History of wood carving

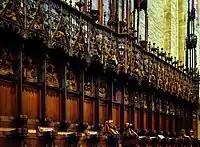
Choir stalls in the Ulm Münster by Jörg Syrlin t.E. (ca. 1470)

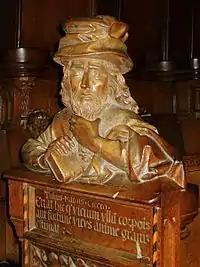
Bust of Cicero by Jörg Syrlin t.E., in the Ulm Münster

In the 15th century, choir stalls with their canopies continued to increase in magnificence. Manchester cathedral (middle of 15th century) and Henry VII chapel in Westminster Abbey (early 16th) are good examples of the fashion of massing ~7~7 pinnacles and canopies; a custom which hardly compares with the more simple beauty of the 14th-century work of Ely cathedral. The stalls of Amiens cathedral were perhaps the finest in the world at the beginning of the 16th century. The cresting employed, though common on the Continent, is of a kind hardly known in England, consisting as it does of arches springing from arches, and decorated with crockets and finials. The tabernacle work over the end seats, with its pinnacles and flying buttresses, stretches up towards the roof in tapering lines of the utmost delicacy. The choir stalls (the work of Jörg Syrlin the Elder) in Ulm Minster are among the finest produced by the German carver. The front panels are carved with foliage of splendid decorative boldness, strength and character; the stall ends were carved with foliage and sculpture along the top edge, as was sometimes the case in Bavaria and France as well as Germany.